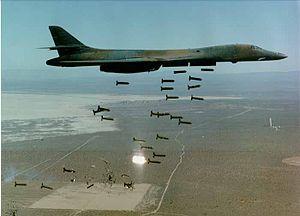
Le Strategic Air Command, ou SAC, était un grand commandement de l'United States Air Force, formé en 1946 pour regrouper les unités de bombardement stratégique de l'USAF, destinées en particulier à employer les armes nucléaires des États-Unis. Il regroupait aussi bien des unités de bombardiers, que d'avions ravitailleurs, de chasseurs d'escorte, mais aussi de missiles balistiques intercontinentaux.